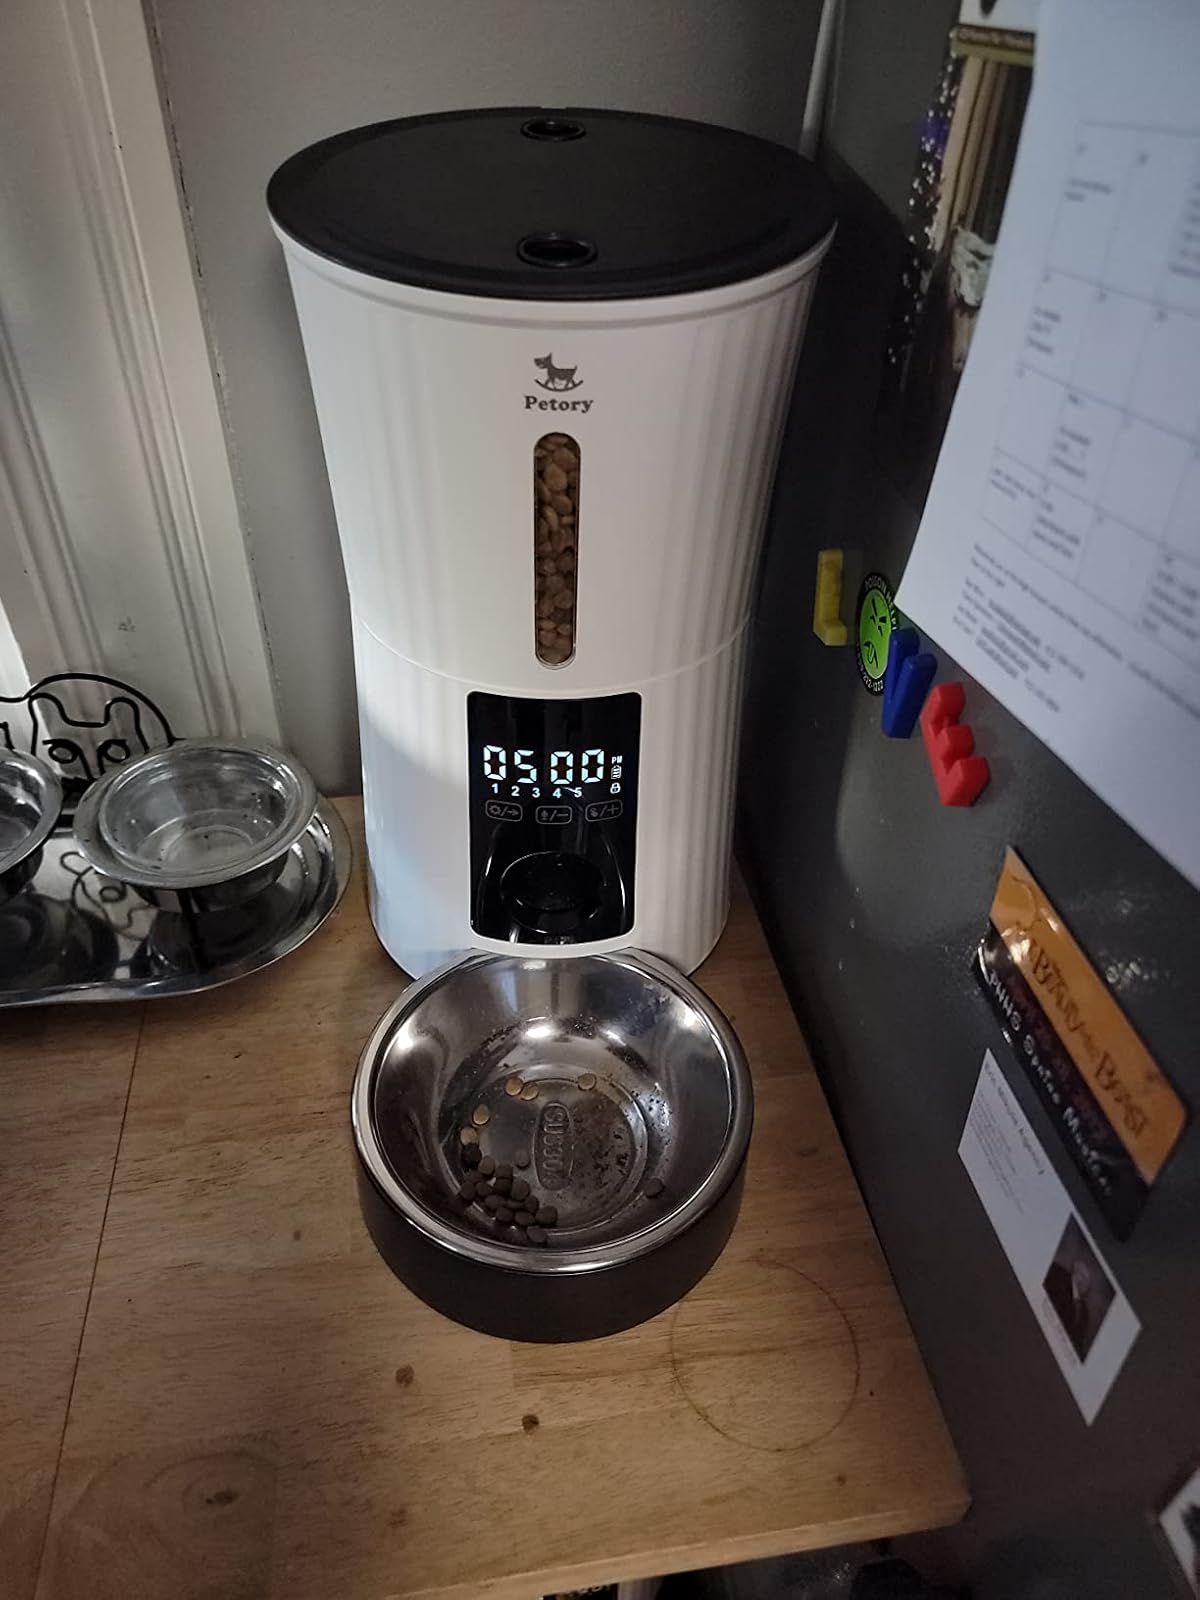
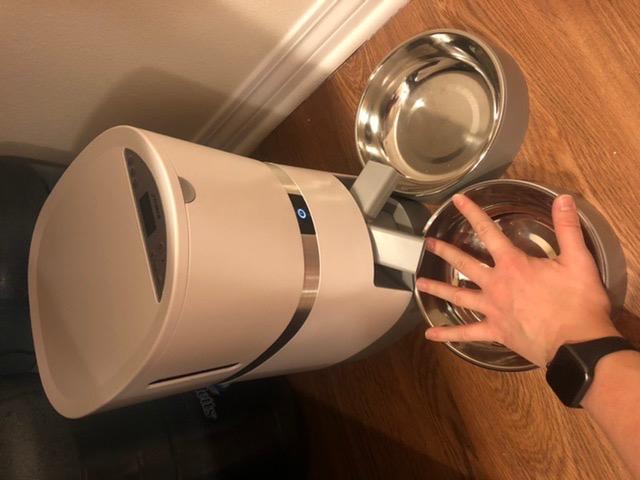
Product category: items_feeder
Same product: no